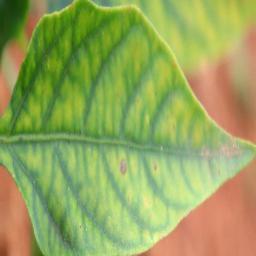
Label: nutritional